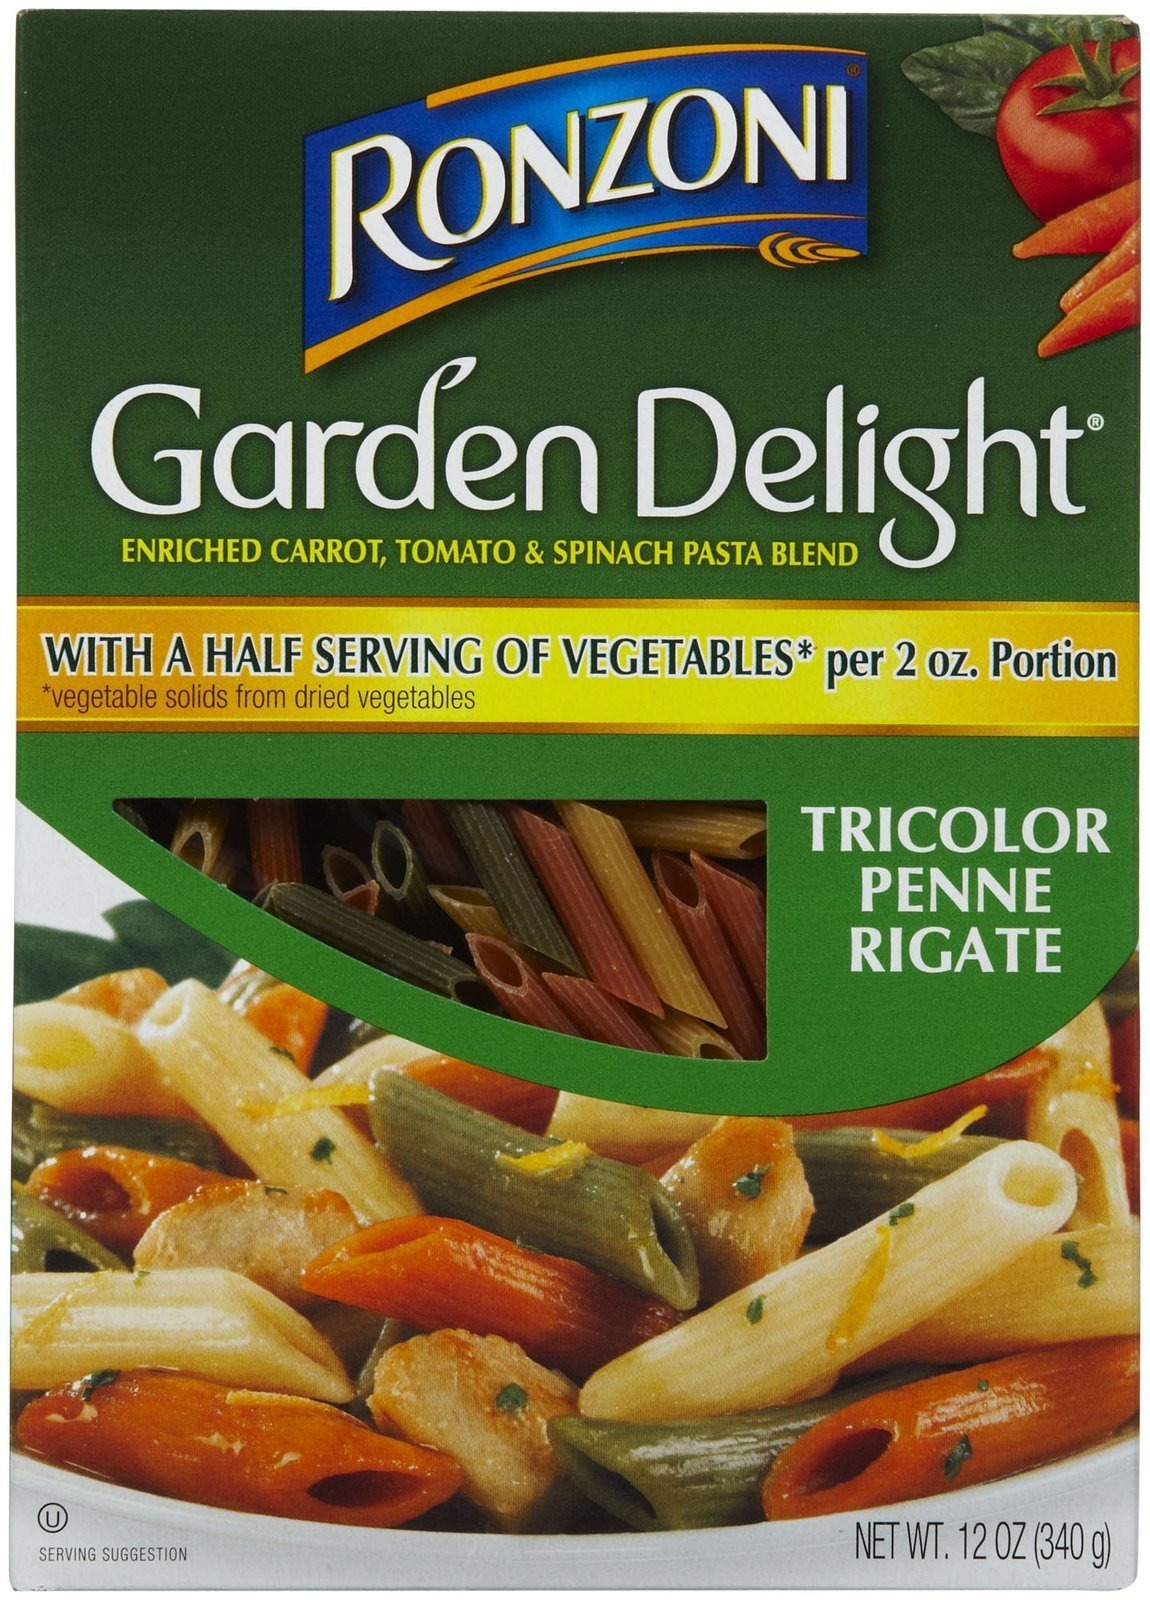
Item Name: Ronzoni Garden Penne Rigate - 12 oz
Bullet Point: Ronzoni Garden Penne Rigate - 12 oz
Value: 12.0
Unit: Fl Oz

Price: 1.52